Peter Stichbury (potter)

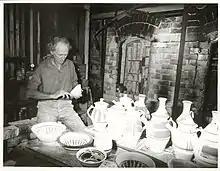
Peter Stichbury checking pottery

Stichbury was born in 1924. In 1957, he was the first recipient of a fellowship from the Association of New Zealand Art Societies, which is now Creative New Zealand, and went with his wife Diane to St Ives, Cornwall, England to study with Bernard Leach. From there, he went to Africa and was Michael Cardew’s first western student in Abuja in Nigeria. These overseas periods were a source of inspiration for his work. Stichbury set up the pottery department at Ardmore Teachers College. His pottery was given to Queen Elizabeth II during her 1974 royal tour to New Zealand.